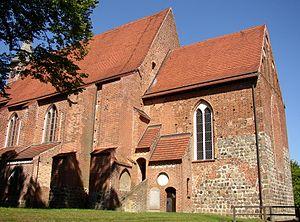
Zarrentin am Schaalsee est une ville de Mecklembourg-Poméranie-Occidentale, en Allemagne, dans l'arrondissement de Ludwigslust-Parchim.